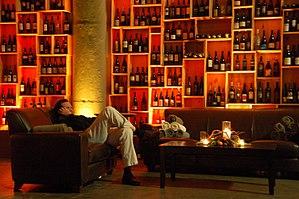
Détente chez Crushpad
La Crushpad est une société de vinification de Californie fondée en 2004 et tombée en faillite en 2012. Classée parmi les urban wineries, elle proposait à sa clientèle une gamme de vins vinifiée à partir de vendanges achetées. Elle se démarqua des autres wineries urbaines en proposant à des amateurs fortunés de vinifier leur propre vin selon leur goût. Pour cela la société fournissait l'installation, l'équipement, les conseils et une gamme complète de vinification. Le succès fut rapide et mondial, il lui permit même de créer en France, en 2009, une succursale la Crushpad Bordeaux. Mais en difficulté financière depuis 2008, le retrait de son principal actionnaire en 2012 la condamna.